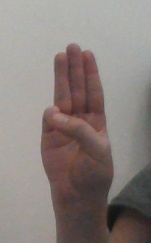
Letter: thaa